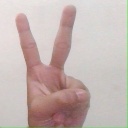
अक्षर: क